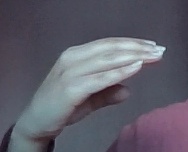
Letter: jeem